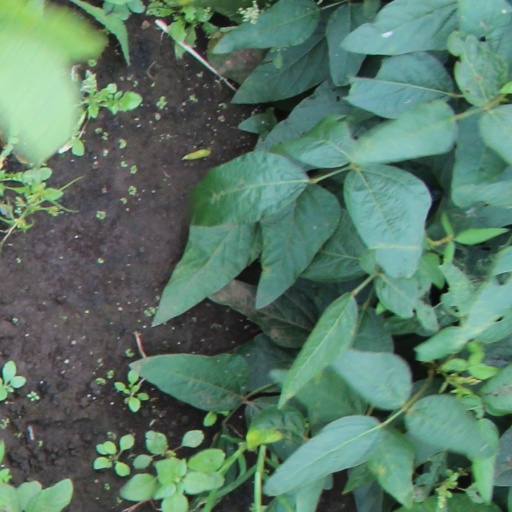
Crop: soybean